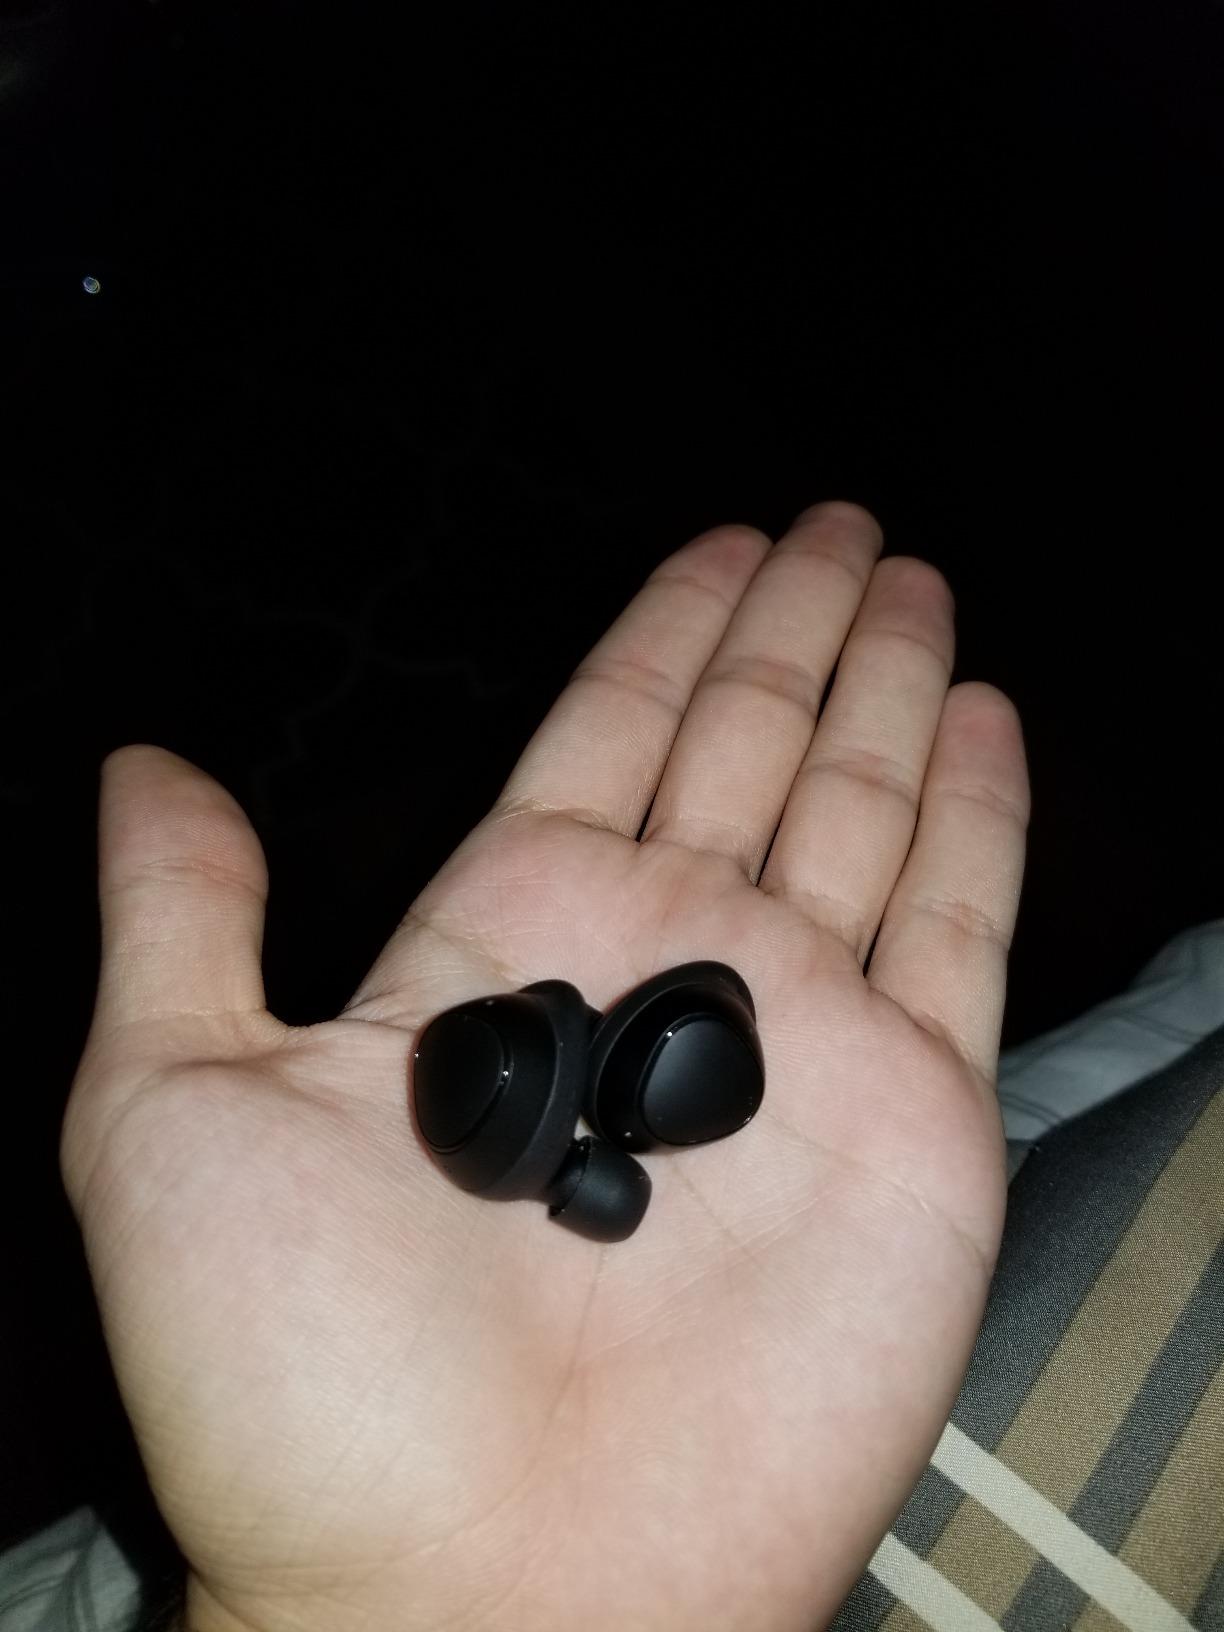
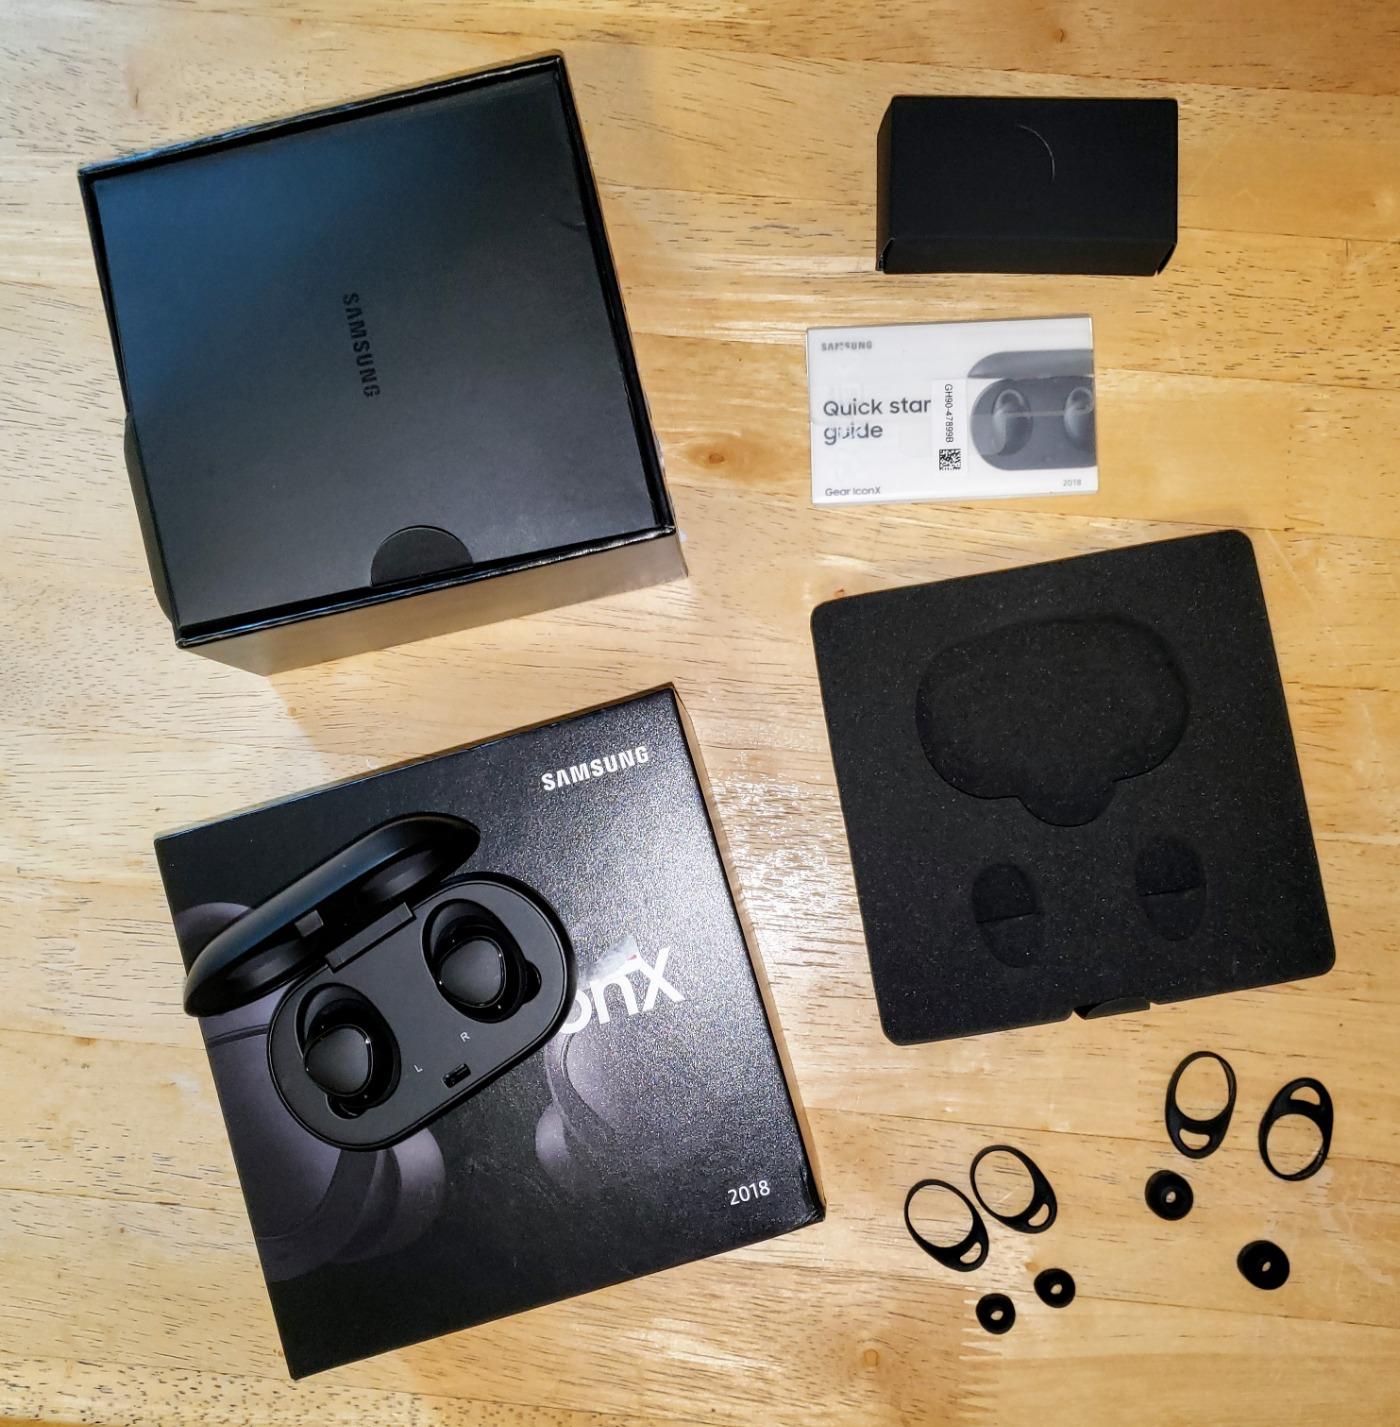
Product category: earbuds
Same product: yes